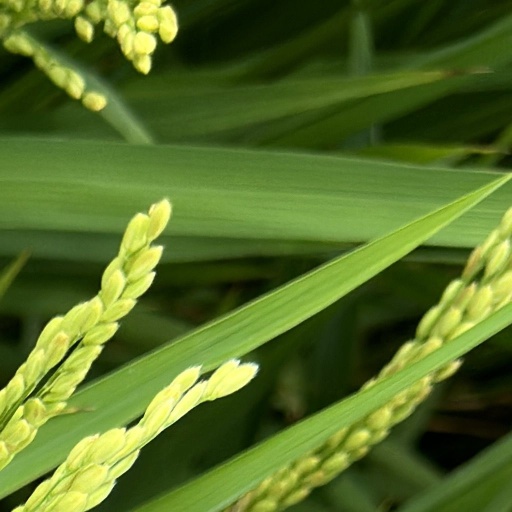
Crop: rice